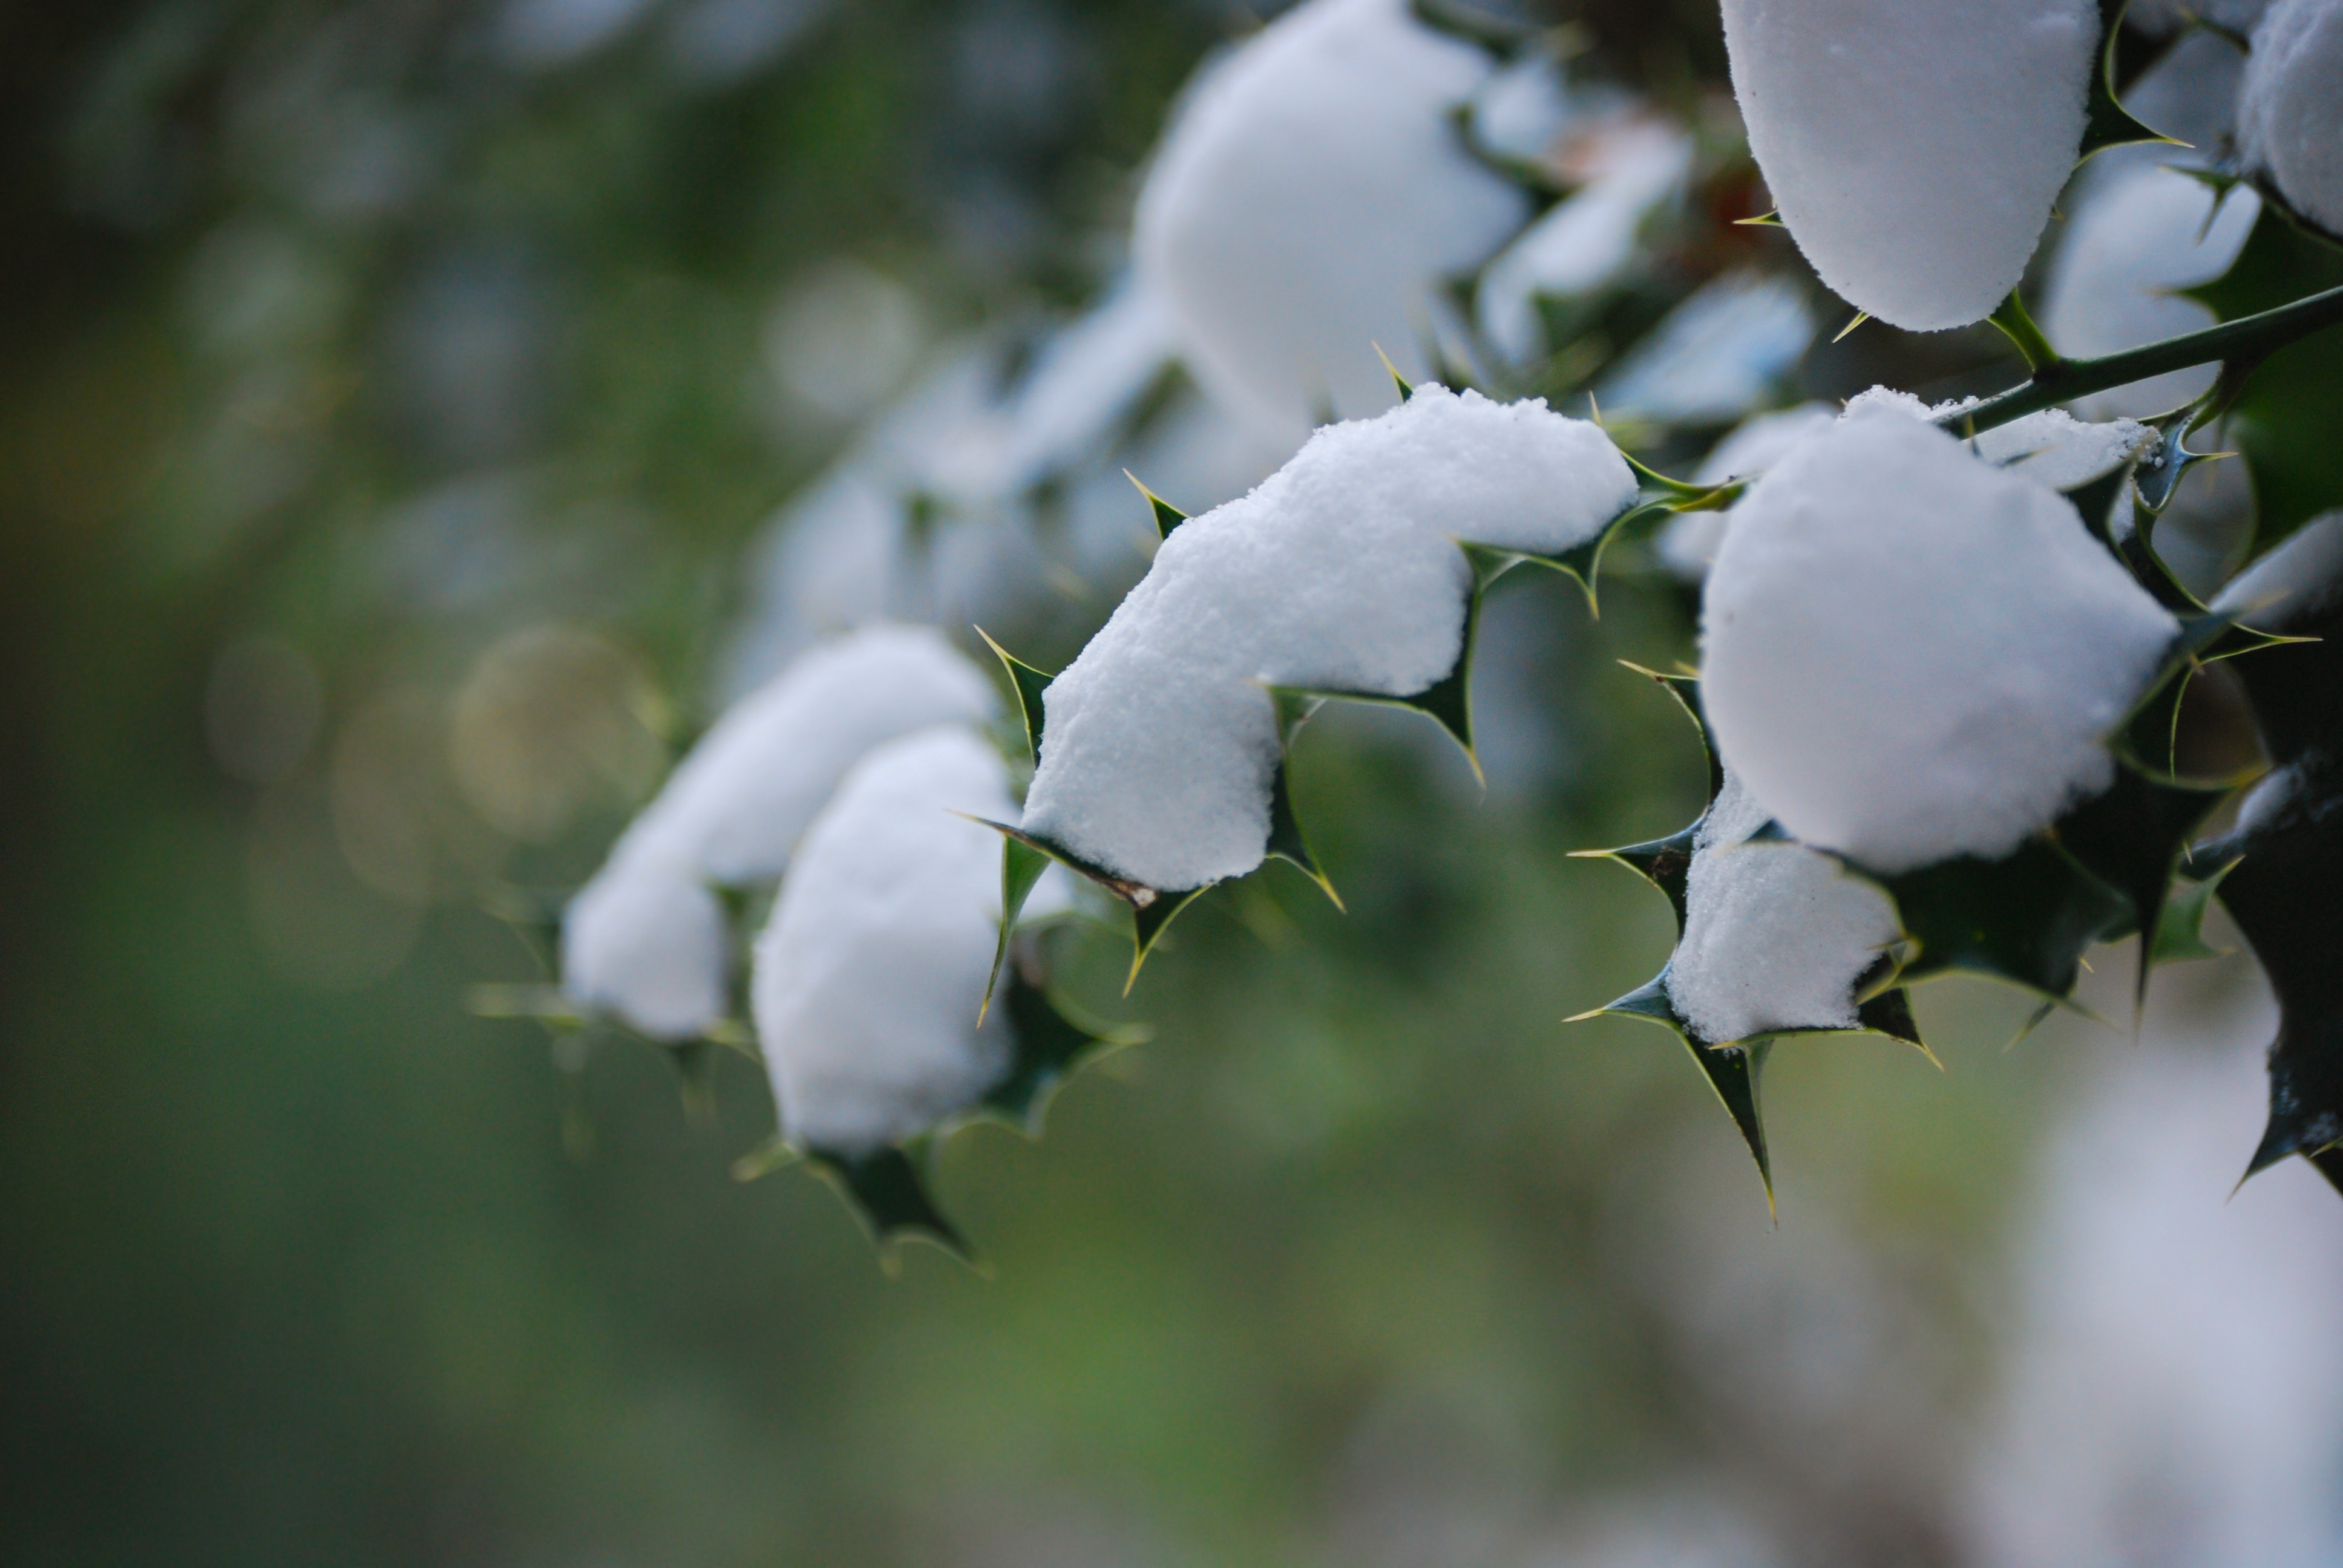
flower, branch, plant, leaf, botany, tree, snow, twig, freezing, photography, petal, winter, plant stem, flowering plant